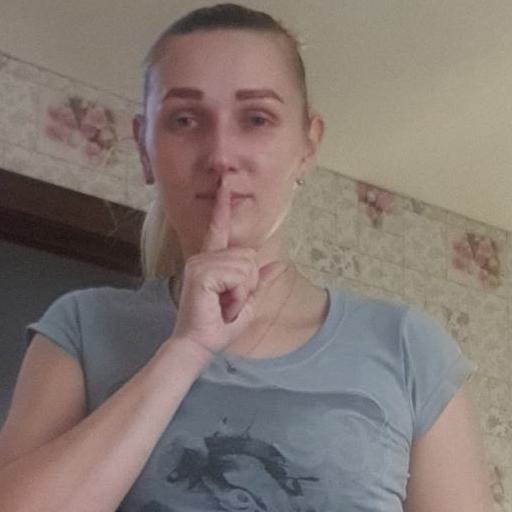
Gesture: mute